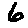
Label: 6